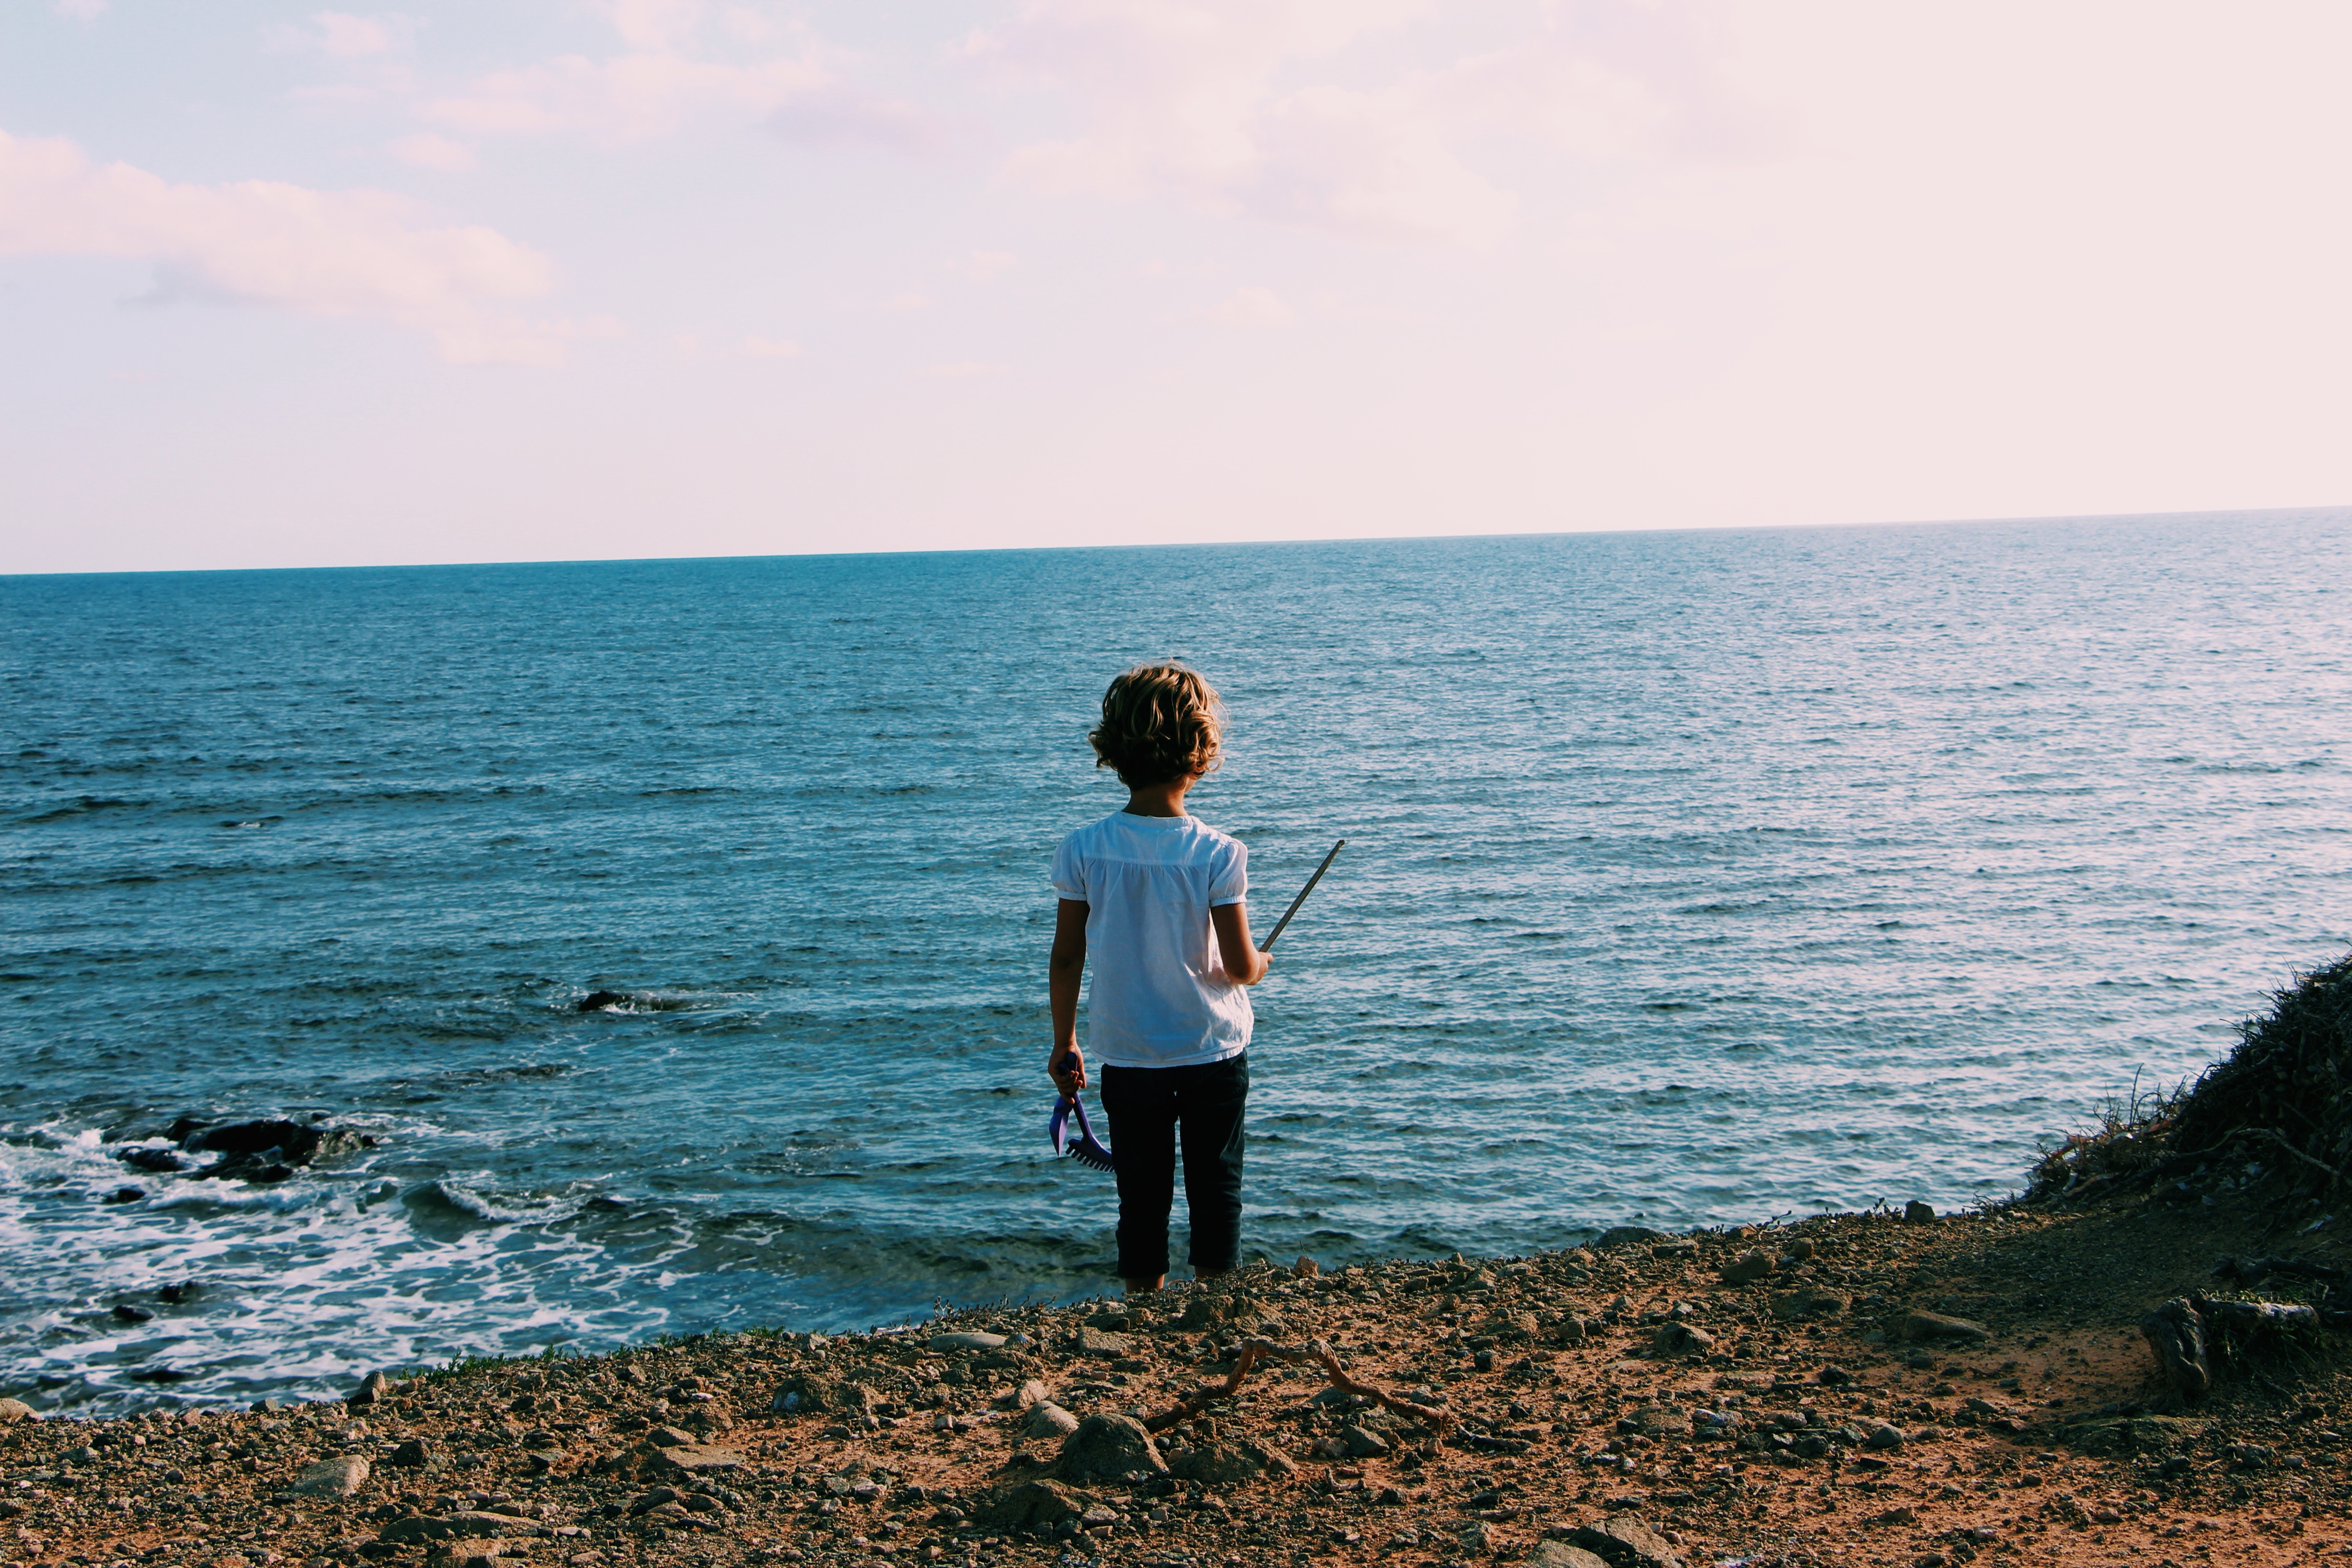
sea, sky, ocean, horizon, blue, water, shore, coast, beach, vacation, summer, coastal and oceanic landforms, wave, child, fun, rock, photography, wind wave, cloud, happy, bay, tourism, leisure, play